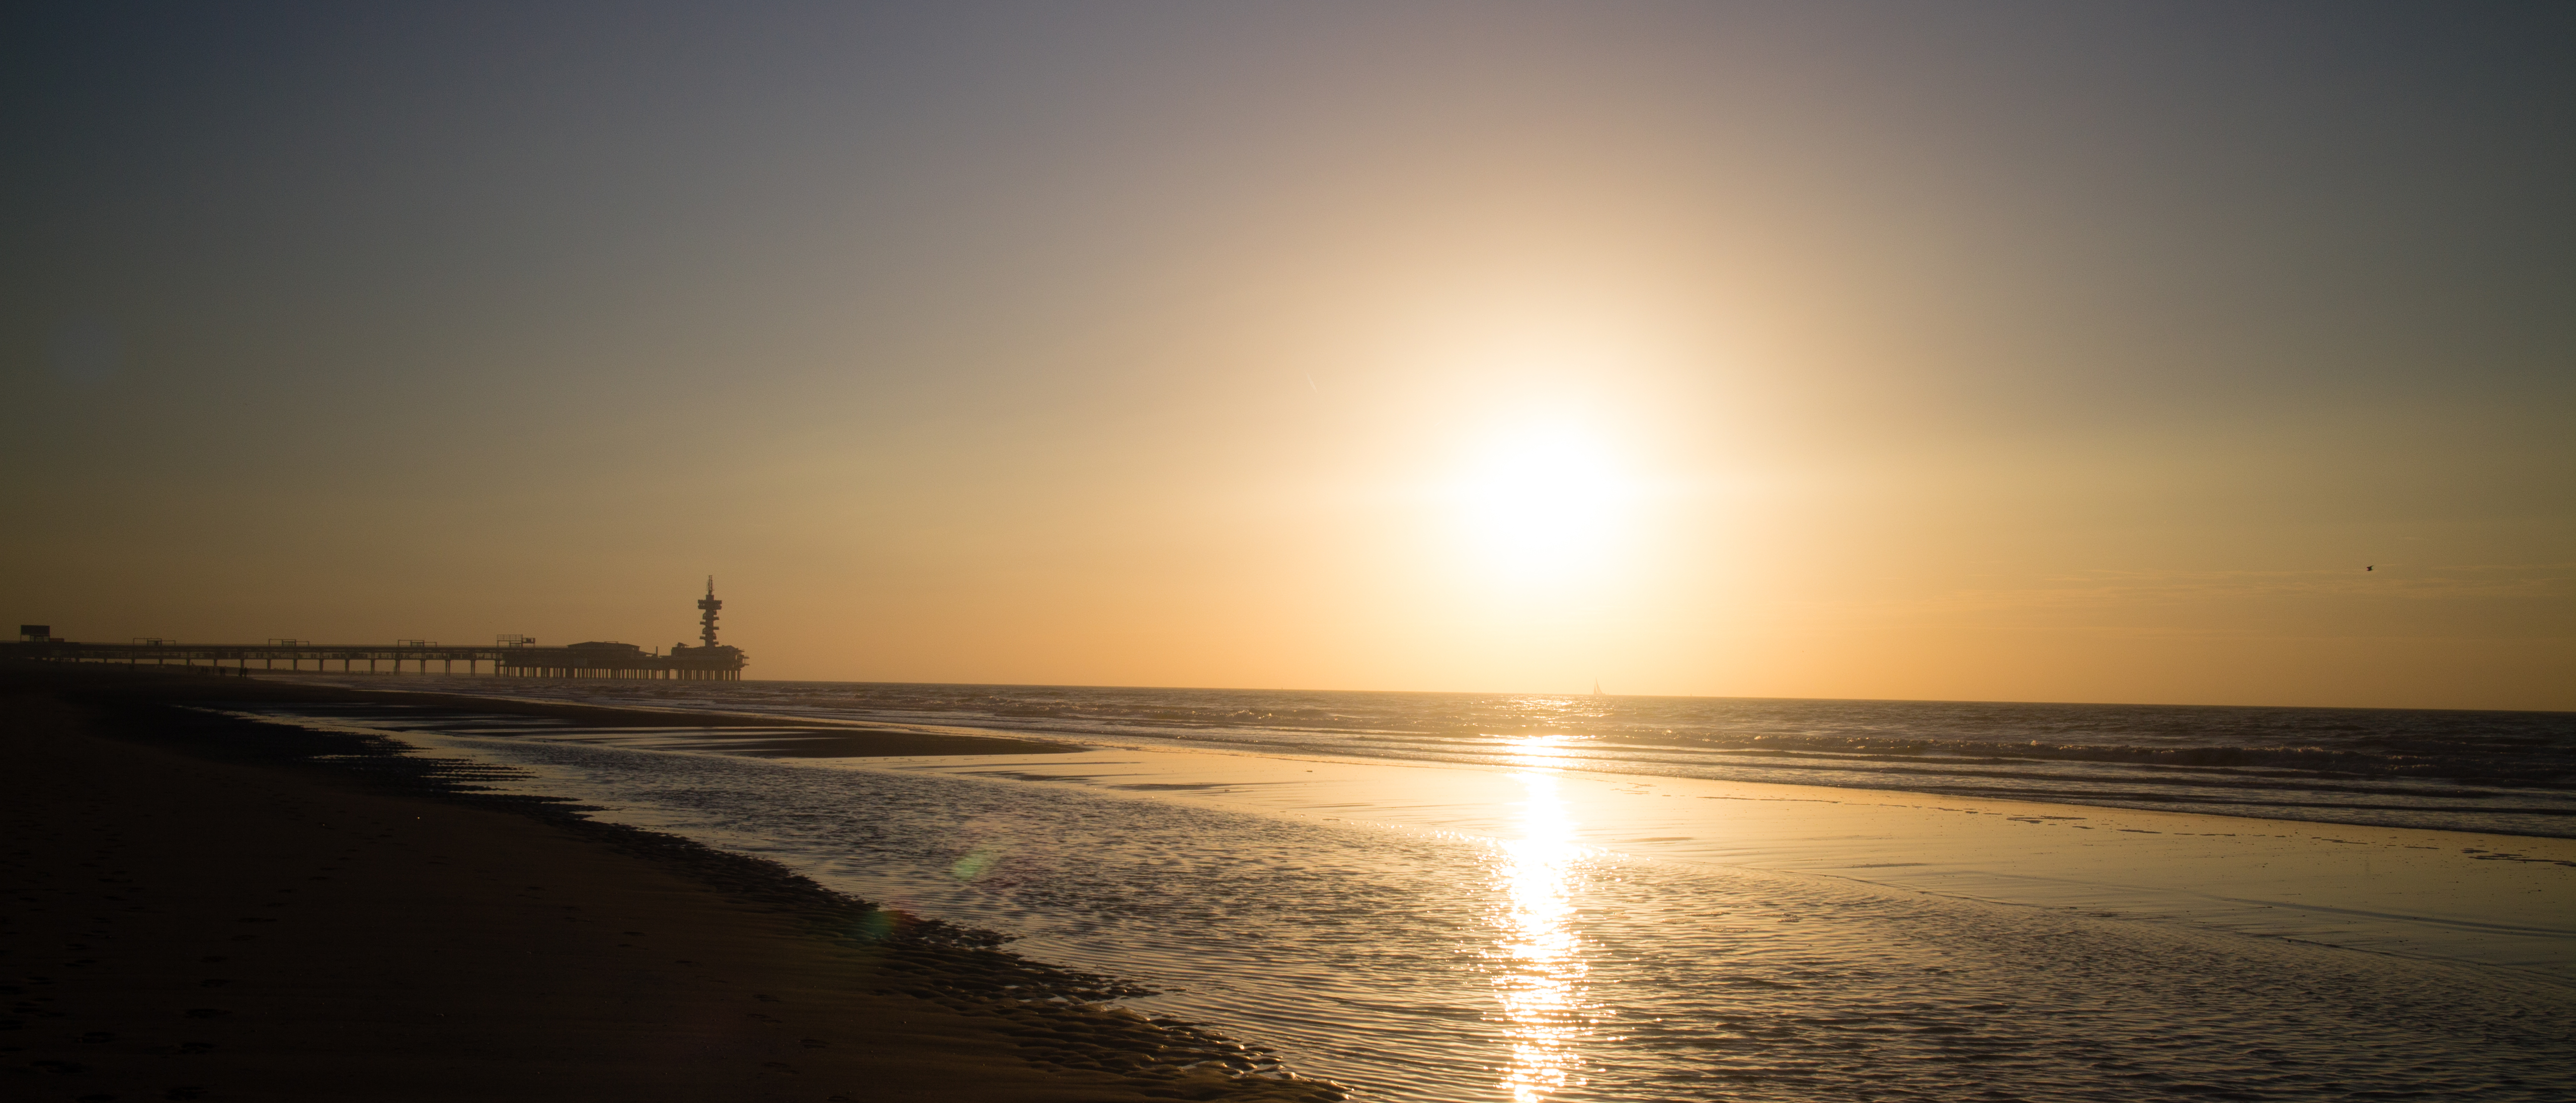
beach, sea, coast, ocean, horizon, light, sky, sun, sunrise, sunset, sunlight, morning, shore, wave, dawn, pier, dusk, evening, canon, body of water, south, holland, nederland, zuid, eosm, strand, afterglow, scheveningse, atmospheric phenomenon, wind wave